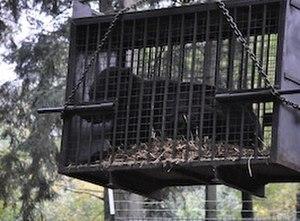
Transfert de l'ours Bene au sanctuaire allemand de Anholter Bärenwald, en octobre 2010
Code animal est une association française de droit local alsacien-mosellan, spécialisée dans la relation entre l'espèce humaine et l'animal sauvage. Elle est opposée à la captivité de ces derniers, que ce soit dans les cirques, dans les parcs zoologiques, dans les delphinariums et chez les particuliers.